Thomas Goode (pastoralist)

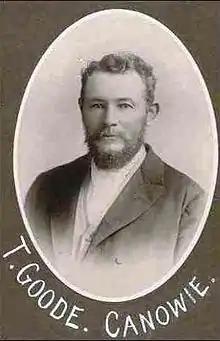
Thomas Goode of Canowie station ca.1885

Thomas Goode was born at Pigeon House farm, Kyre Magna, near Tenbury, Worcestershire, a son of William and Catherine Goode. From the age of 14 he managed his father's farms, and for two years at Felton Court, the home of his uncle Matthew Goode, who was a successful breeder of Hereford cattle, then left for South Australia on the "Hope" with brothers Henry Abel Goode (1838 – 12 February 1921), William (ca.1840 – 28 January 1910) and Benjamin Powell Goode (ca.1841), arriving at Port Adelaide on 19 February 1858. William, Henry and Benjamin Goode ran a shop at Yankalilla Charles Rufus Goode (1844–1913) came out in 1860, Another brother, Matthew (1847–1831) arrived on the "South Australian" in 1868.